Evin Agassi

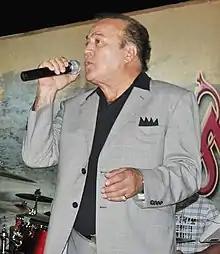
Agassi in 2010, Al-Hasakah Syria

Agassi's patriotic music inspired the Assyrians' nationalism in Iraq, where the Assyrians there established the "Assyrian Democratic Movement" in 1979. In the 1980s, the Iraqi government also became rather vehement towards his songs, as they emboldened the Assyrians of Iraq, who opted for peace, freedom and human rights. As such, a few of Agassi's songs were banned in the country and his name was registered on a blacklist by Saddam Hussein. Those caught listening to or distributing his music faced punishment.